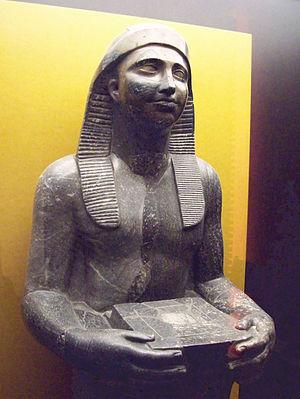
Cette page concerne l'année 380 av. J.-C. du calendrier julien proleptique.